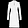
Label: Dress